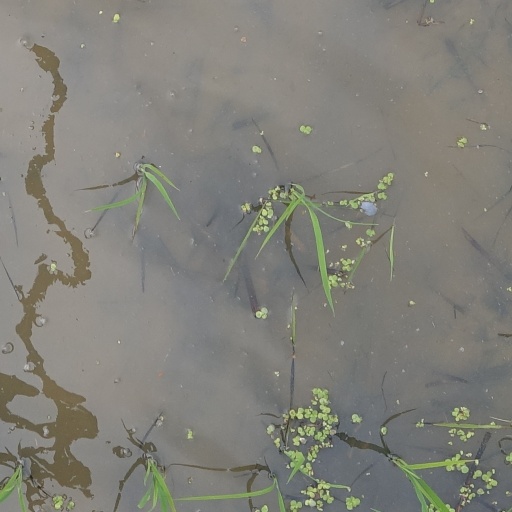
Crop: rice